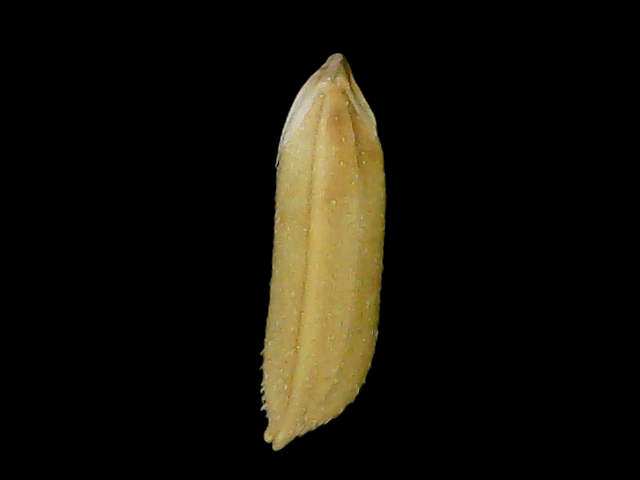
Rice variety: Bd75